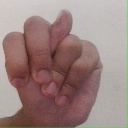
अक्षर: न